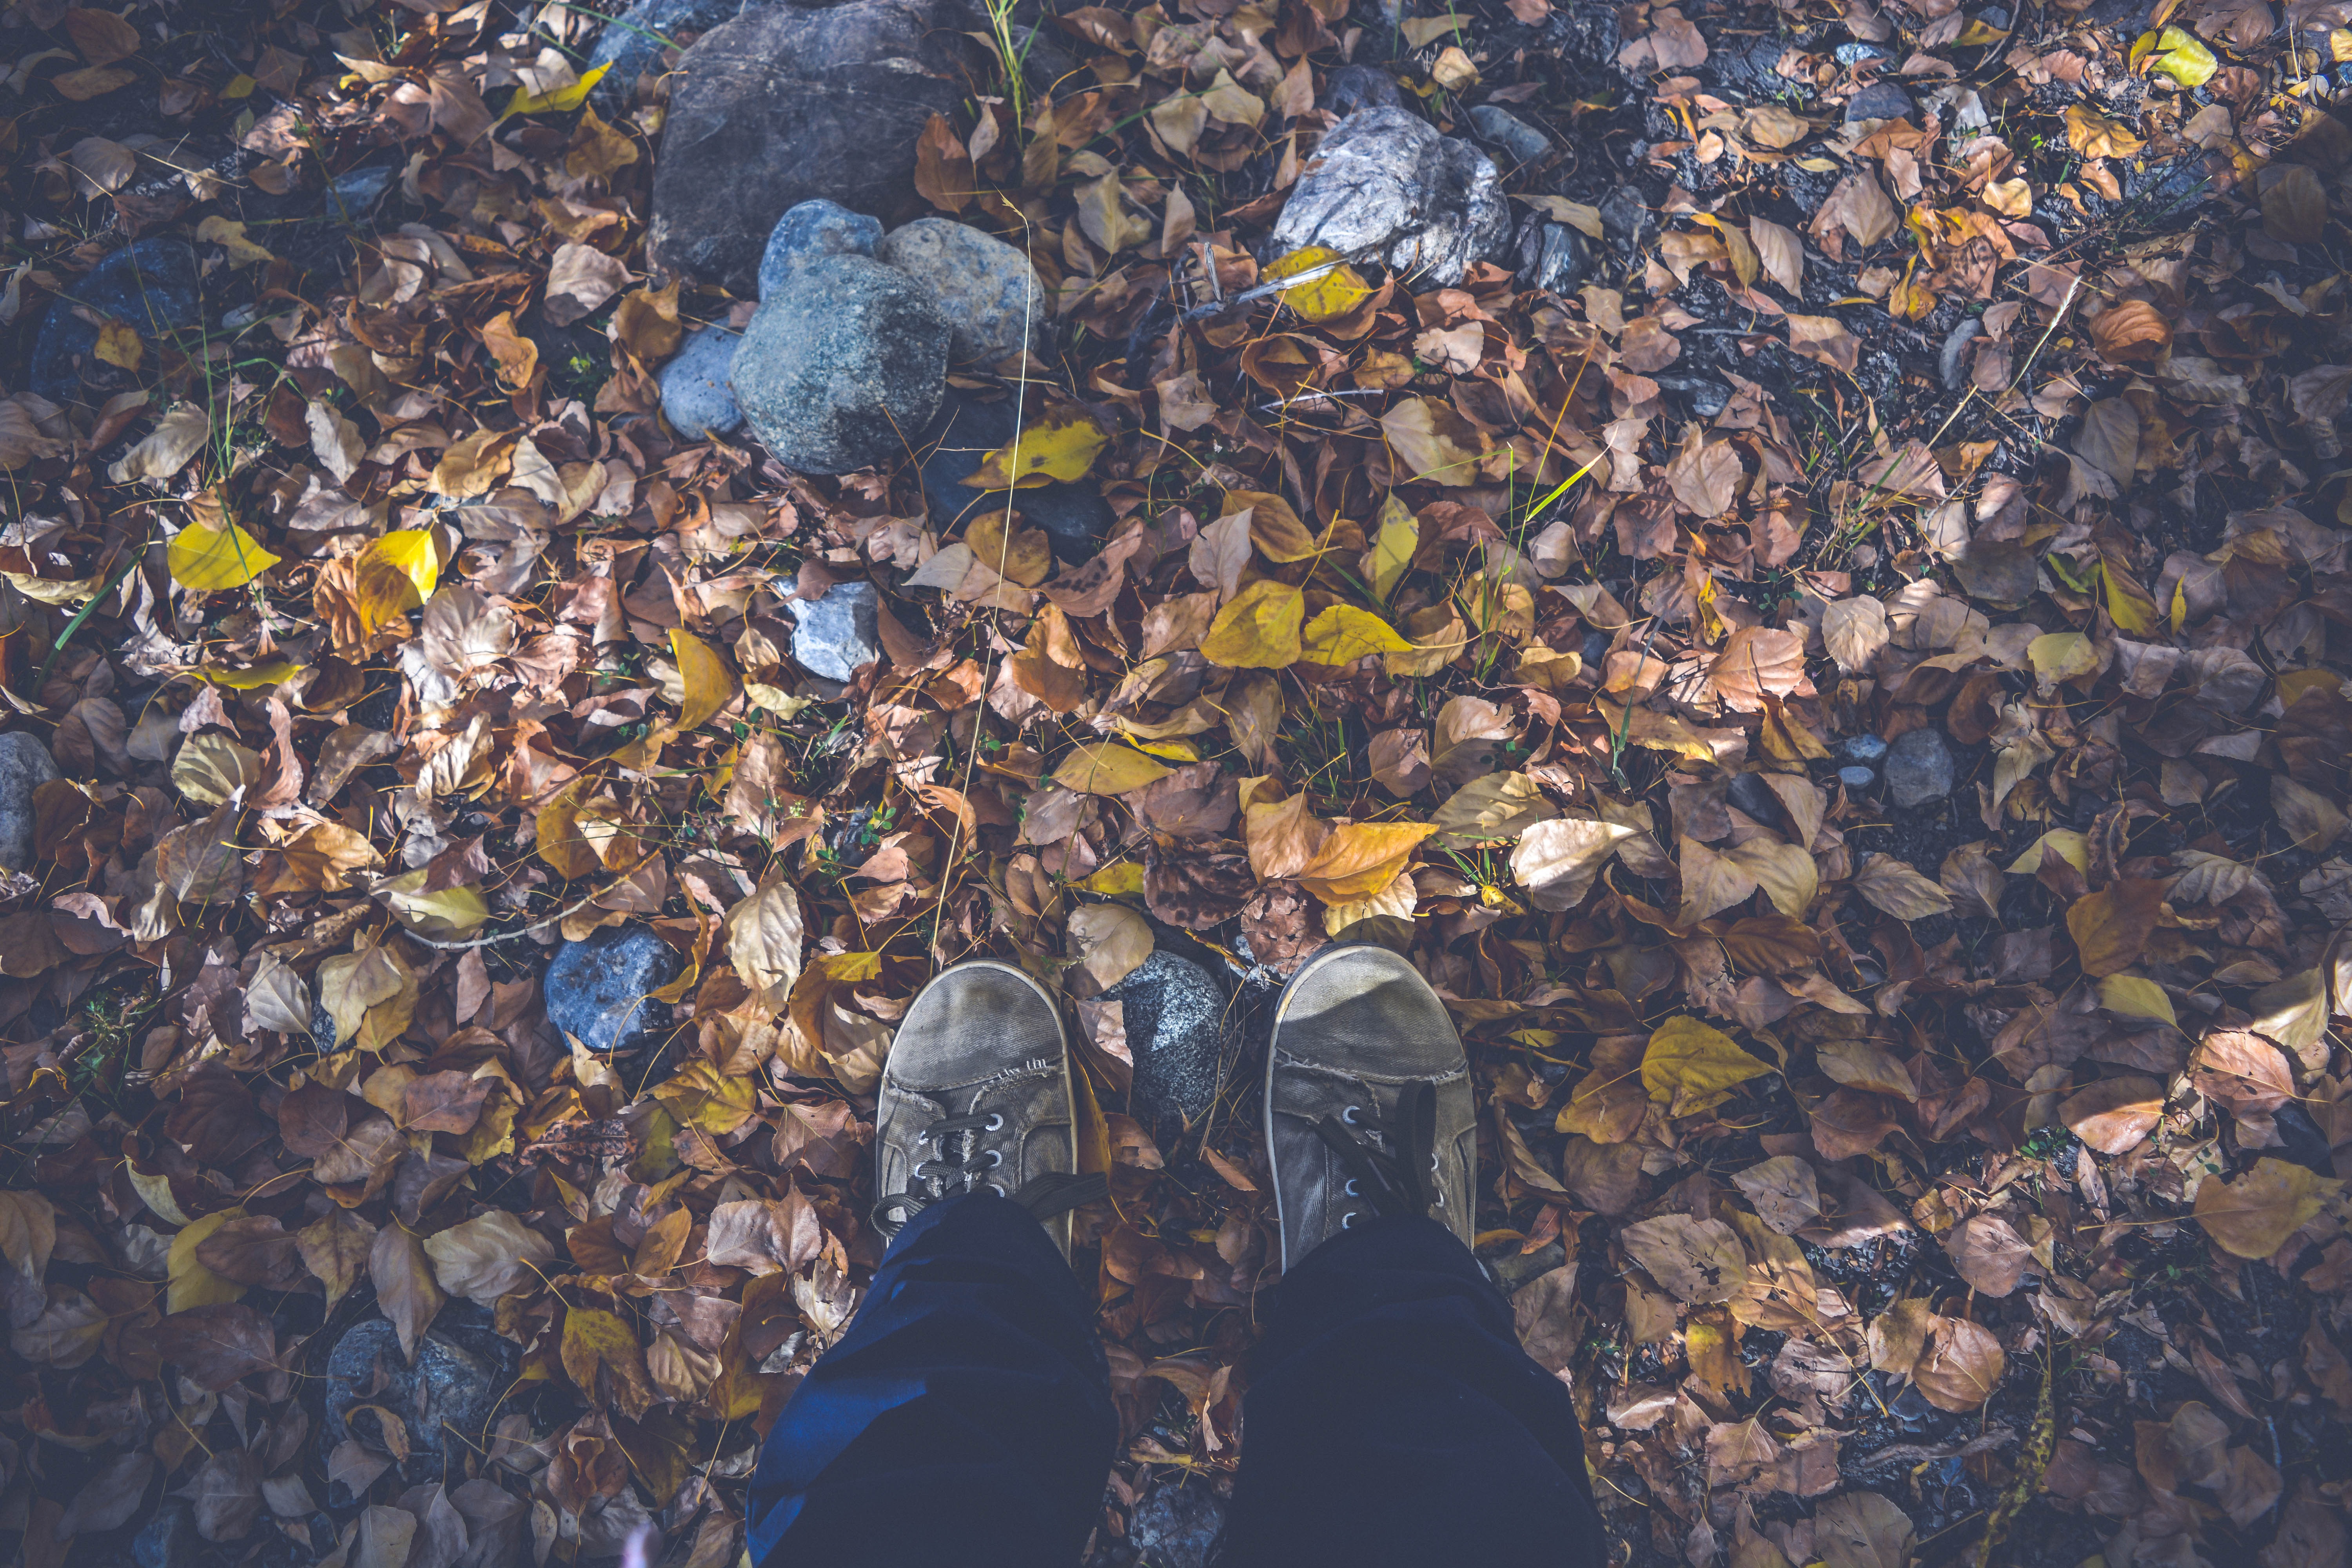
nature, forest, rock, ground, leaf, fall, feet, autumn, season, outdoors, shoes, geology, autumn leaves, dry leaves